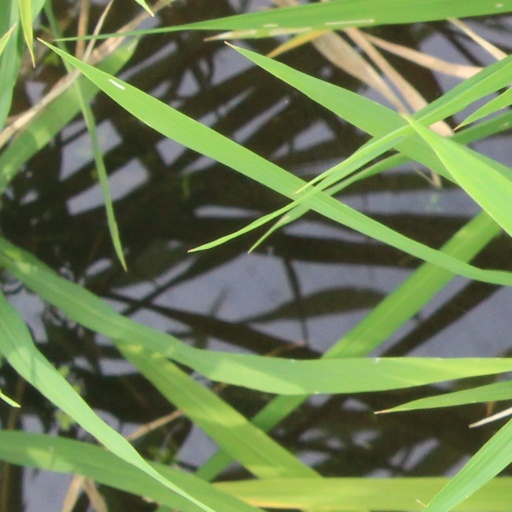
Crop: rice